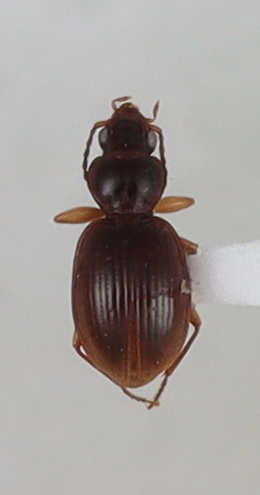
Scientific name: Mecyclothorax discedens
Plot: 4
Trap: E
Collected: 20200915